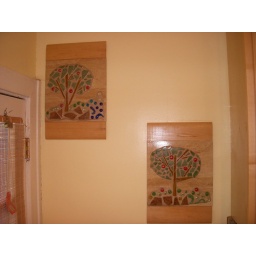
trees in kitchen